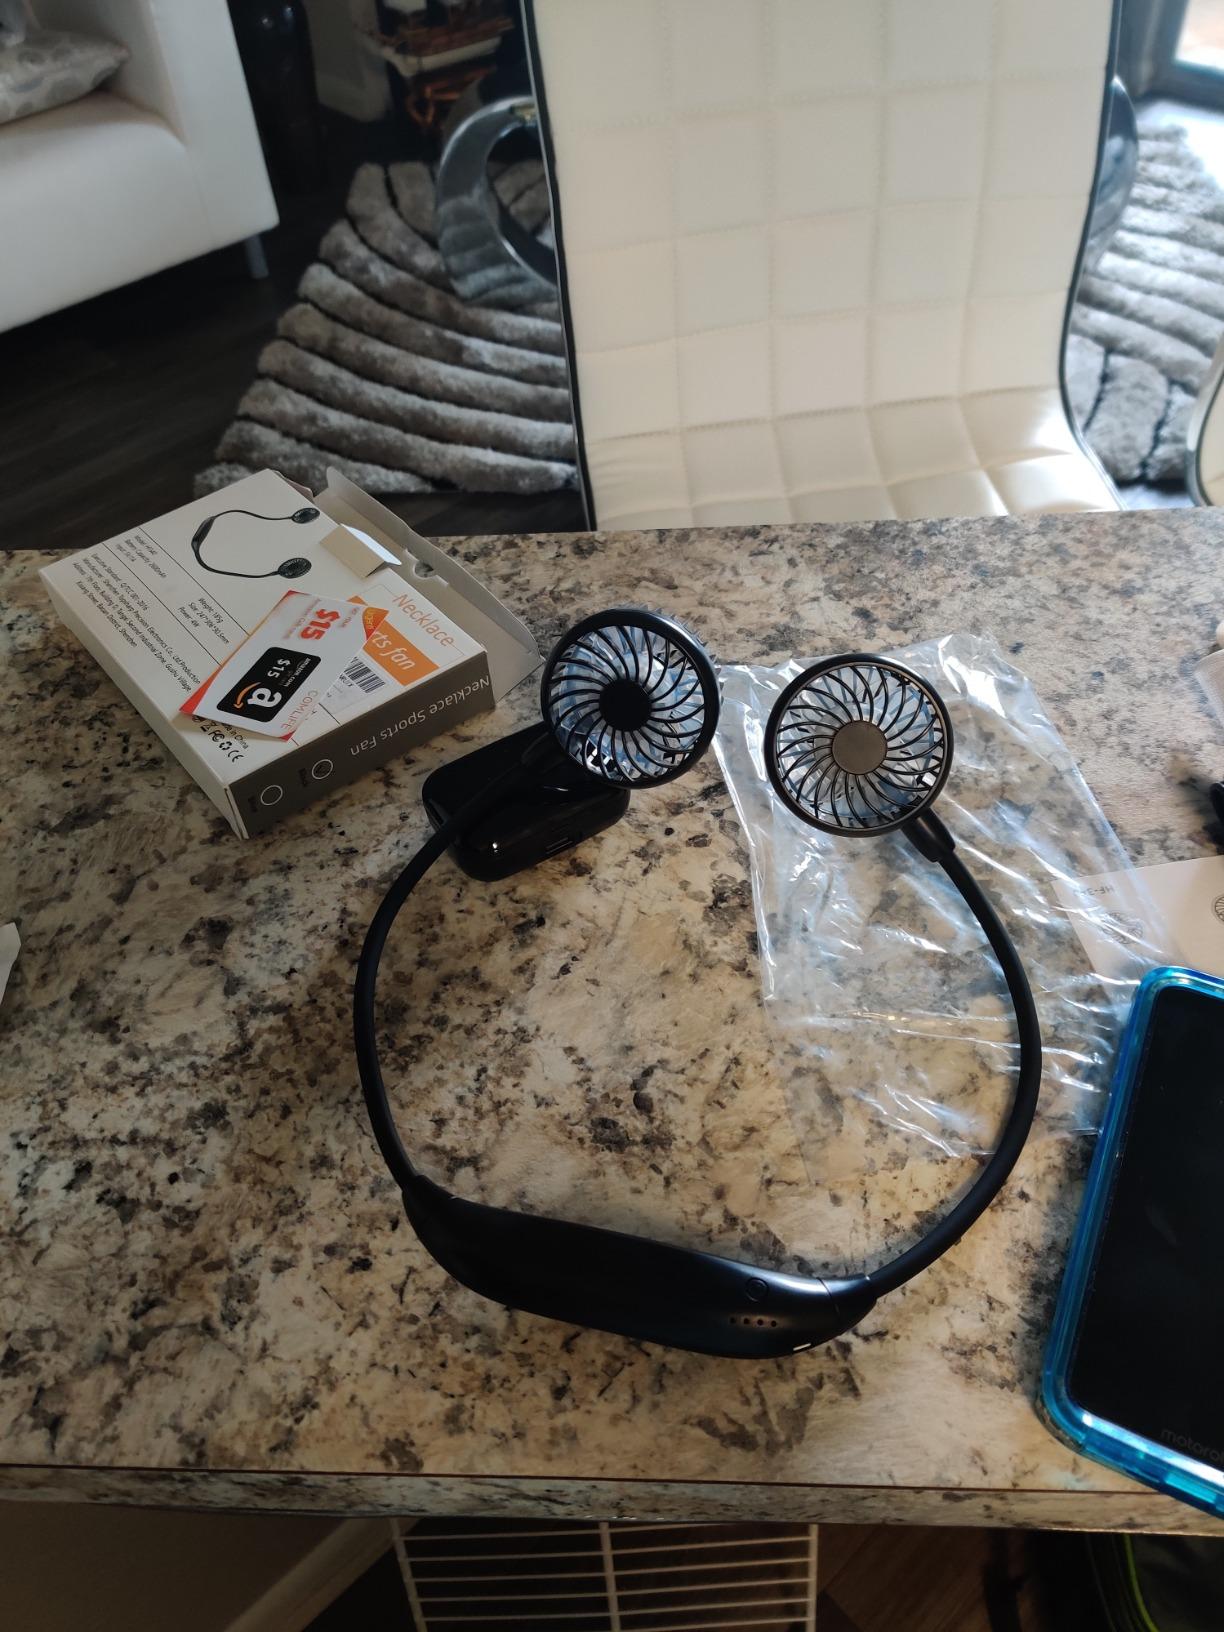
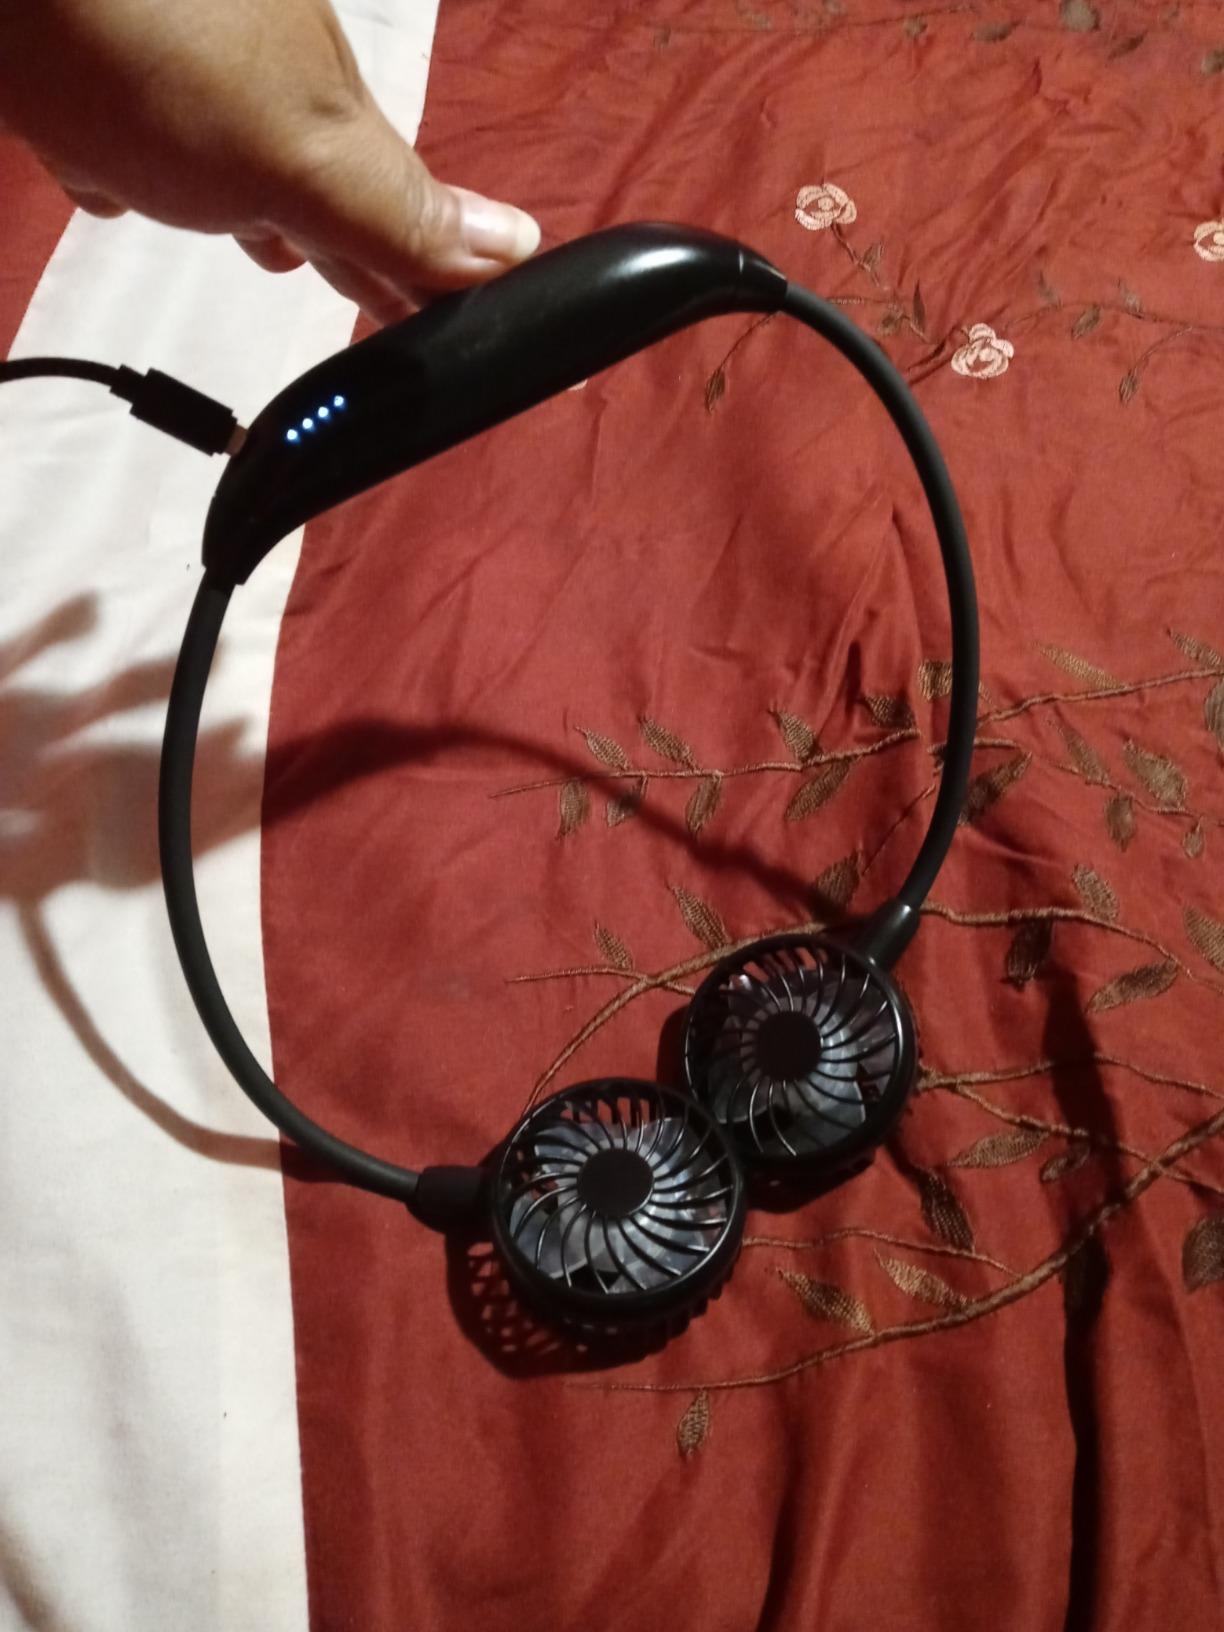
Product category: fan
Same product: yes